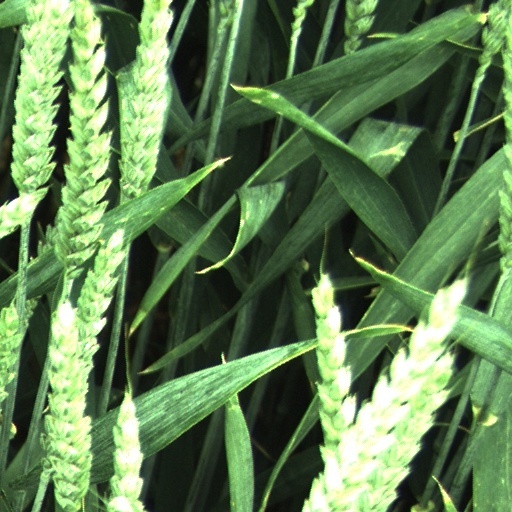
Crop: wheat